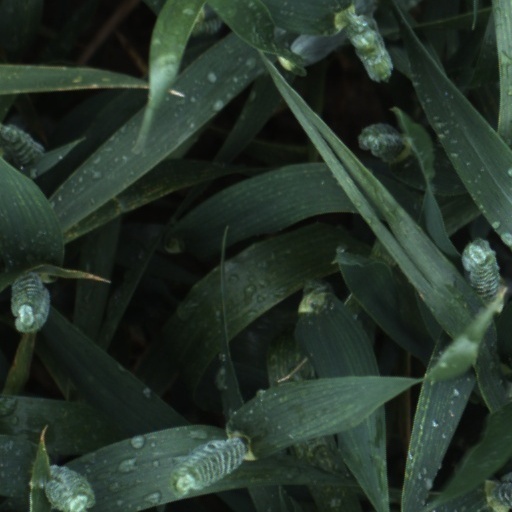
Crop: wheat